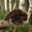
Label: porcupine